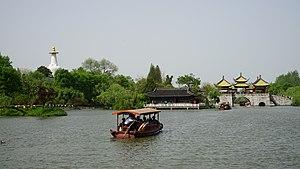
Le lac mince de l'ouest ou lac Shouxi est situé dans la banlieue ouest de la ville chinoise de Yangzhou, dans le Jiangsu.